2011 Independence Bowl

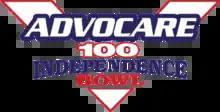

The 2011 AdvoCare V100 Independence Bowl, the 36th edition of the Independence Bowl, was a post-season American college football bowl game, held on December 26, 2011 at Independence Stadium in Shreveport, Louisiana as part of the 2011–12 NCAA bowl season. The game's title sponsor was AdvoCare, an American dietary supplement company.